Enthusiasm

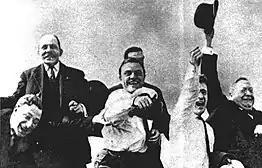
Men reacting enthusiastically

In modern usage, enthusiasm refers to intense enjoyment, interest, or approval expressed by a person. The term is related to playfulness, inventiveness, optimism, zest, verve, and high energy. The word was originally used to refer to a person possessed by God, or someone who exhibited intense piety.